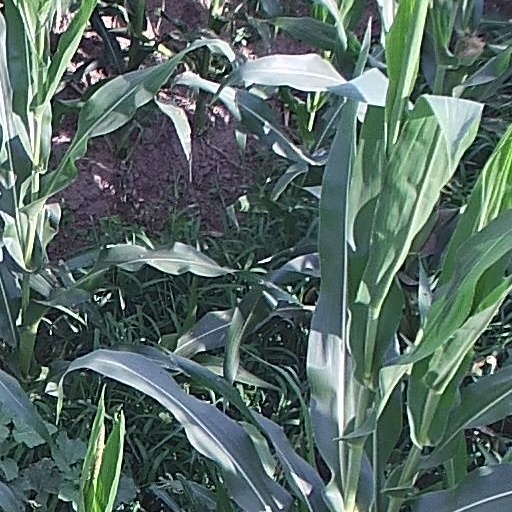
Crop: maize; corn